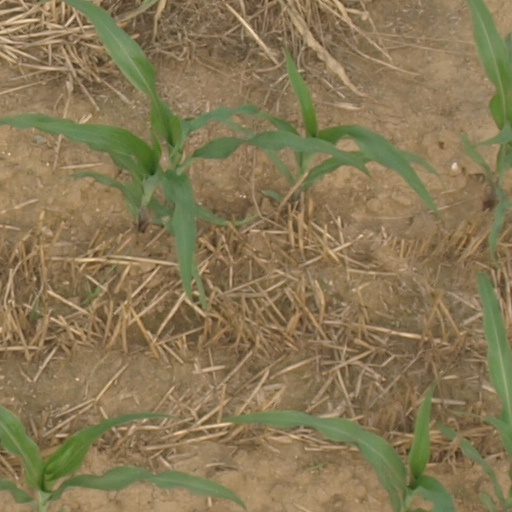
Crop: maize; corn